Armoy

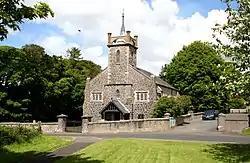
Armoy Presbyterian Church

A monastic settlement which was founded by Saint Patrick in the 5th Century formerly sat to the northeast of the present day village, in the area of what is now St. Patrick's Parish Church. The site was excavated in recent years and archaeologists uncovered artifacts which date the location to the 6th century. The actual centre of the monastic settlement has yet to be determined, though many scholars believe it may be higher up the slope behind the graveyard on unexcavated ground.